Maria Thayer

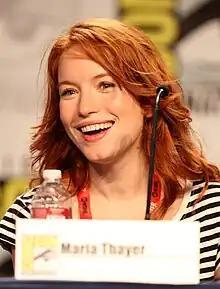
Maria Thayer at the 2011 San Diego Comic-Con

Maria Christina Thayer (born October 30, 1975) is an American actress and comedian. She first earned public recognition for her portrayal of Tammi Littlenut on the cult series "Strangers with Candy" in 1999. Thayer has also had supporting roles in the comedy films "Hitch" (2005), "Accepted" (2006), and "Forgetting Sarah Marshall" (2008).